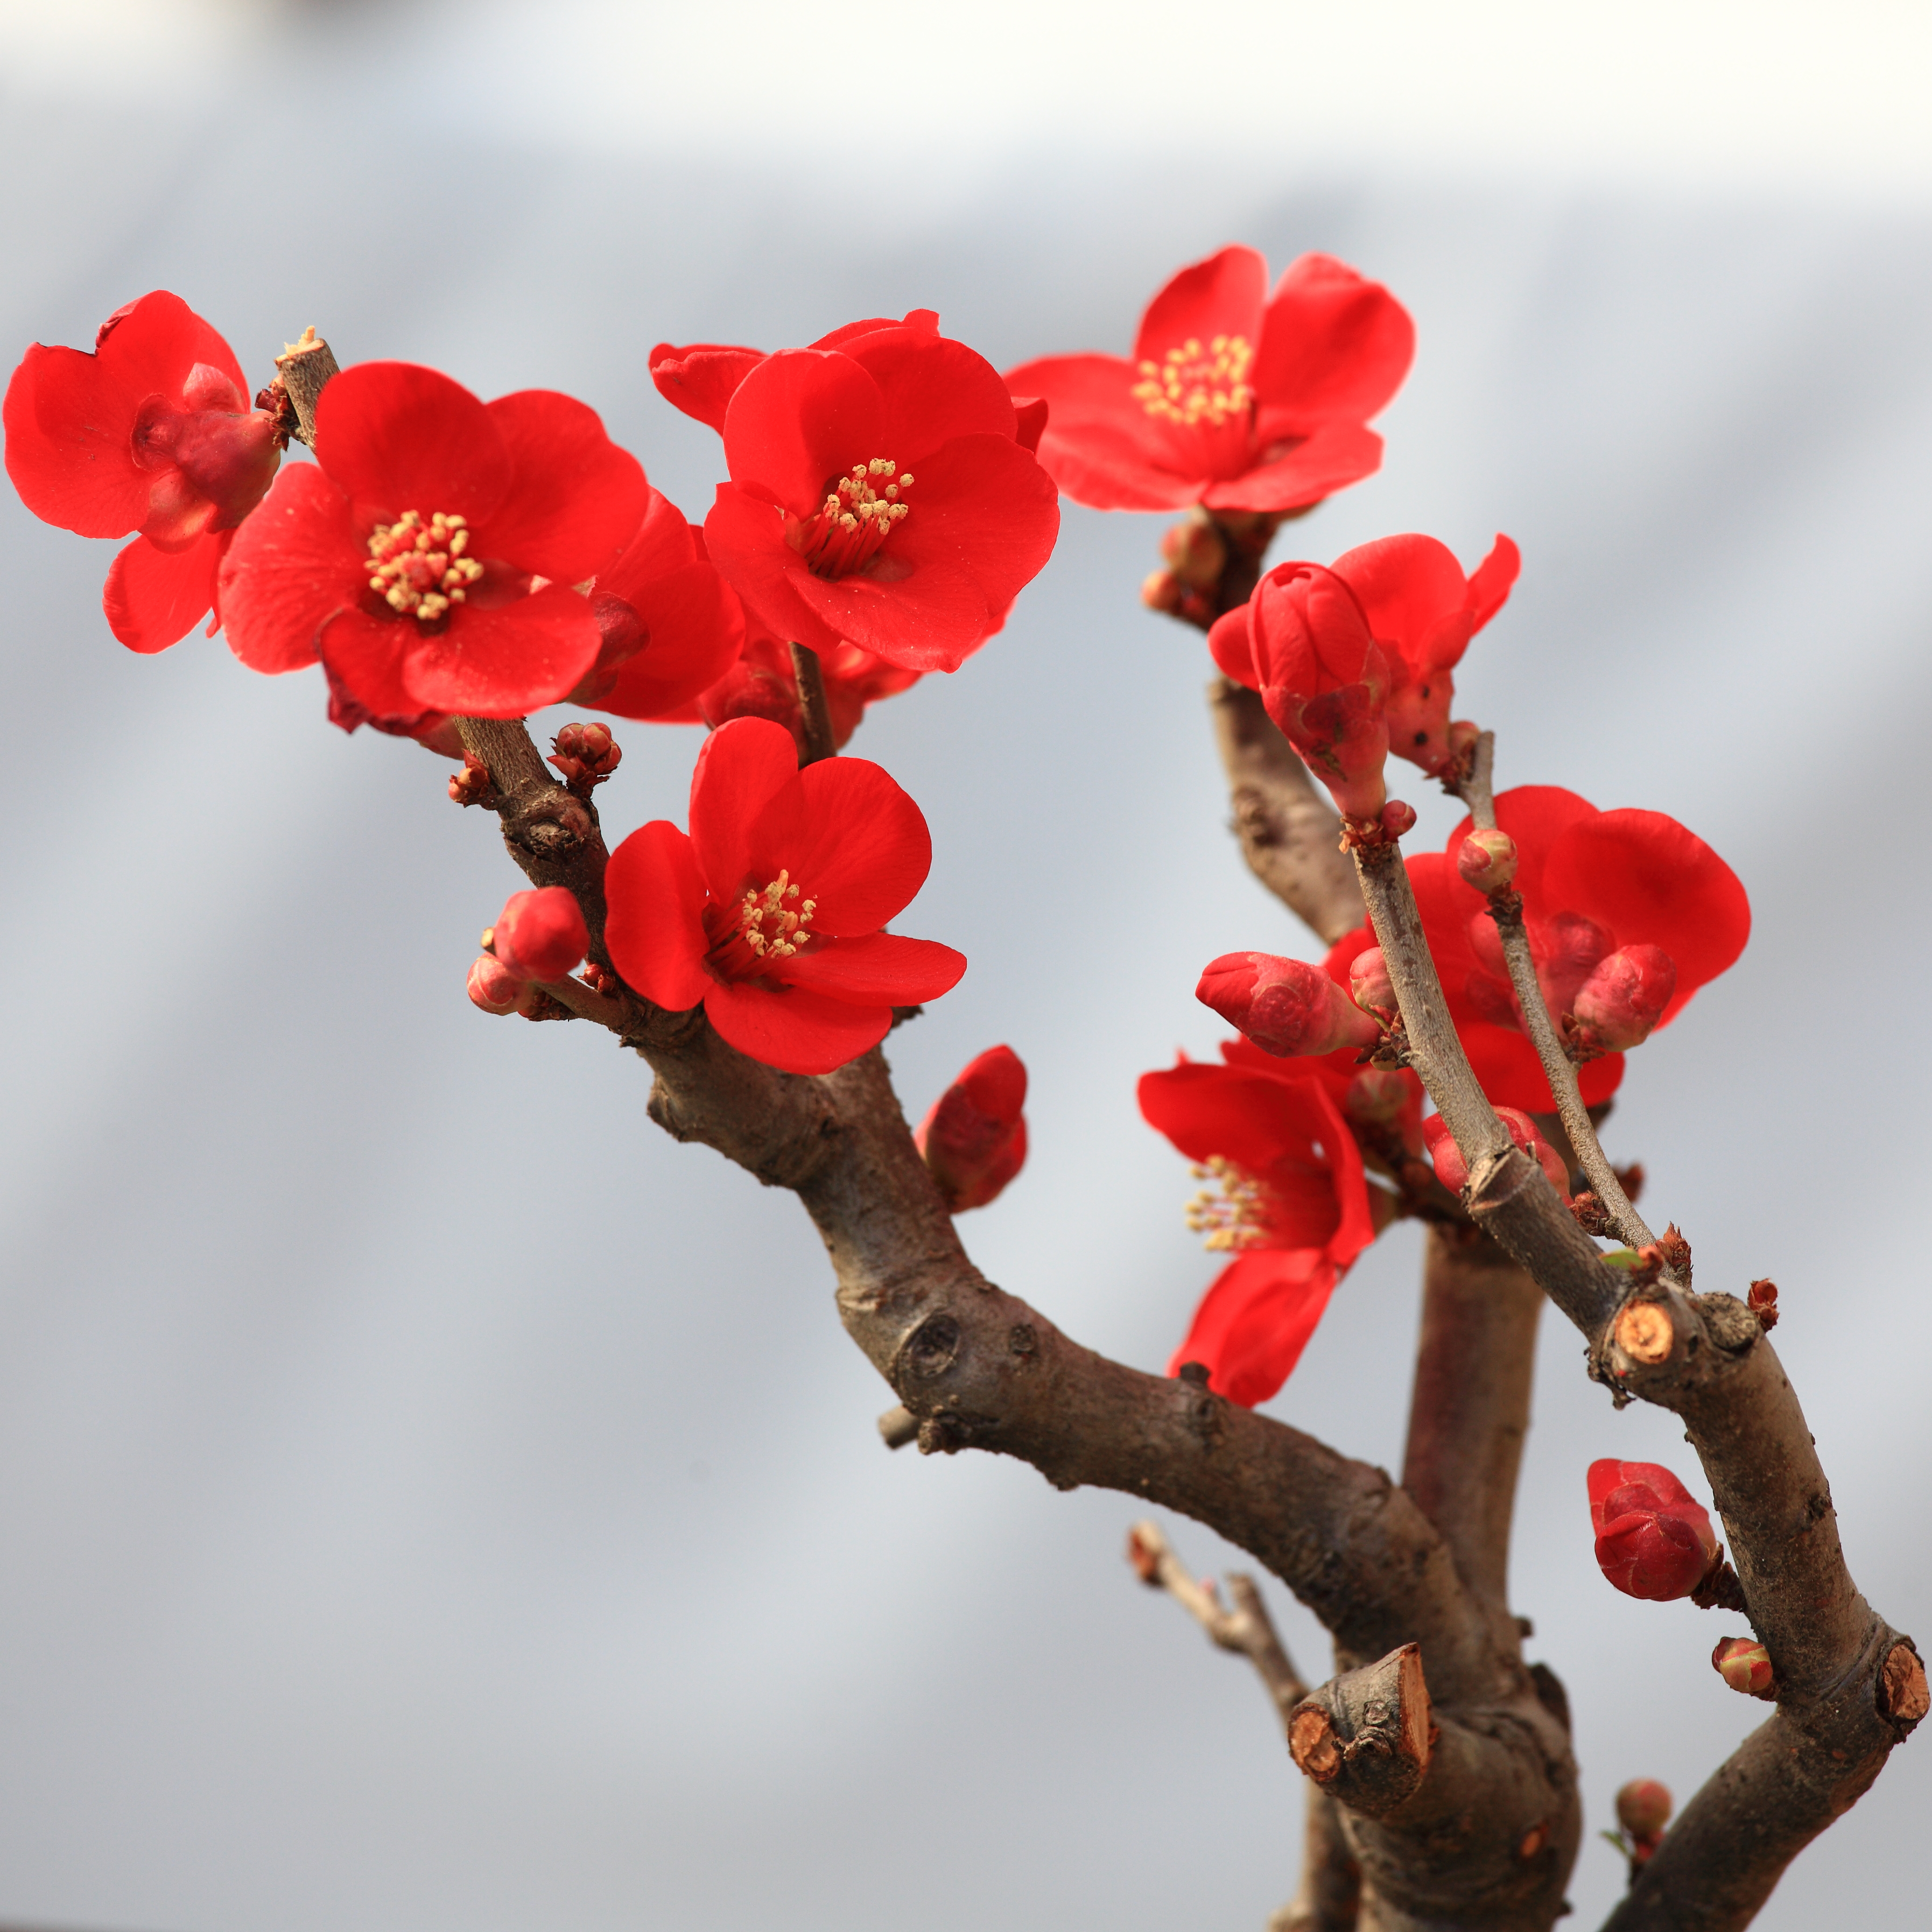
branch, blossom, plant, leaf, flower, petal, spring, high, red, produce, botany, flora, tray, cultivation, close up, cool image, shrub, 5d, hires, markii, bonsai, hi, res, resolution, macro photography, flowering plant, plant stem, land plant